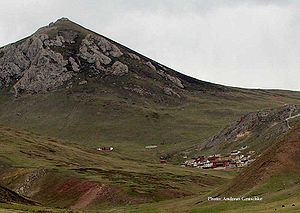
Yushu (Qinghai)
Lamaistisk kloster i Nangqên
Yushu er et autonomt præfektur for tibetanere i provinsen Qinghai i det vestlige Kina. Det har et areal er på 267.000 km², og en befolkning på 260.000 mennesker i 2004.